JOB Collection

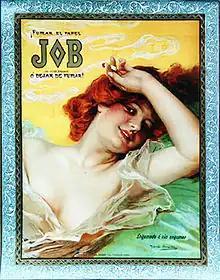
1898 Daniel Hernández Calendar

Often scrupulously preserved in attics after the ephemeris had been used, calendars were forgotten after the war when fashions changed and past tragedies were erased from memory. Abandoned and often destroyed, some of them are now reappearing, in more or less good condition, for a second life. Sometimes, entire stacks are found in the stocks of former dealers. As skilled salesmen who were able to convince the customer that a print run of several thousand copies was "only slightly more expensive" than the one required, the representatives of the poster companies also unwittingly contributed to the longevity of the work. Throughout this time, it is also thanks to the many collectors trying to reconstitute the JOB collection that the memory has been preserved, all the more so as the cards generally bear the references of the calendar or poster they reproduce. So, for the most part, the memory has been preserved.